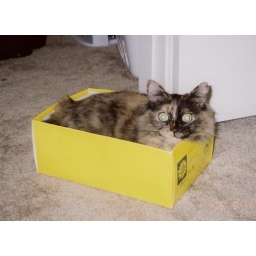
Mixy in a shoe box